Chester Raft Race

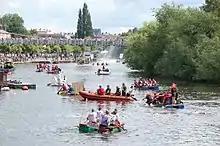
Chester Raft Race 2008

The Chester Raft Race is an annual charity event taking place every July on the River Dee in Chester, organised by Chester Round Table